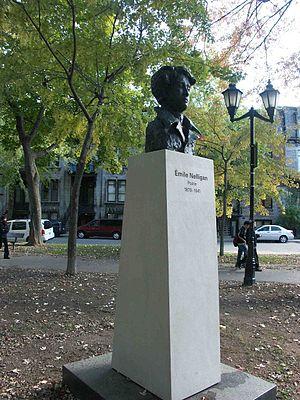
Buste d'Émile Nelligan, par Roseline Granet, square Saint-Louis, Montréal fondation-nelligan.org Photo by: User:Gene.arboit.
Le square Saint-Louis est situé dans l'arrondissement du Plateau-Mont-Royal à Montréal.
Montréal possède une riche tradition d'art public. Inscrites de plain-pied dans le paysage urbain, les œuvres d'art public façonnent l'environnement de la métropole. Qu'elles soient intégrées aux parcs, aux places publiques, aux bibliothèques ou aux centres culturels, ces œuvres font partie du décor quotidien du montréalais ou du visiteur. Reflet de notre histoire, les œuvres d’art public de la métropole comprennent notamment des sculptures, des monuments, des bustes, des fontaines et des œuvres d’art contemporain.